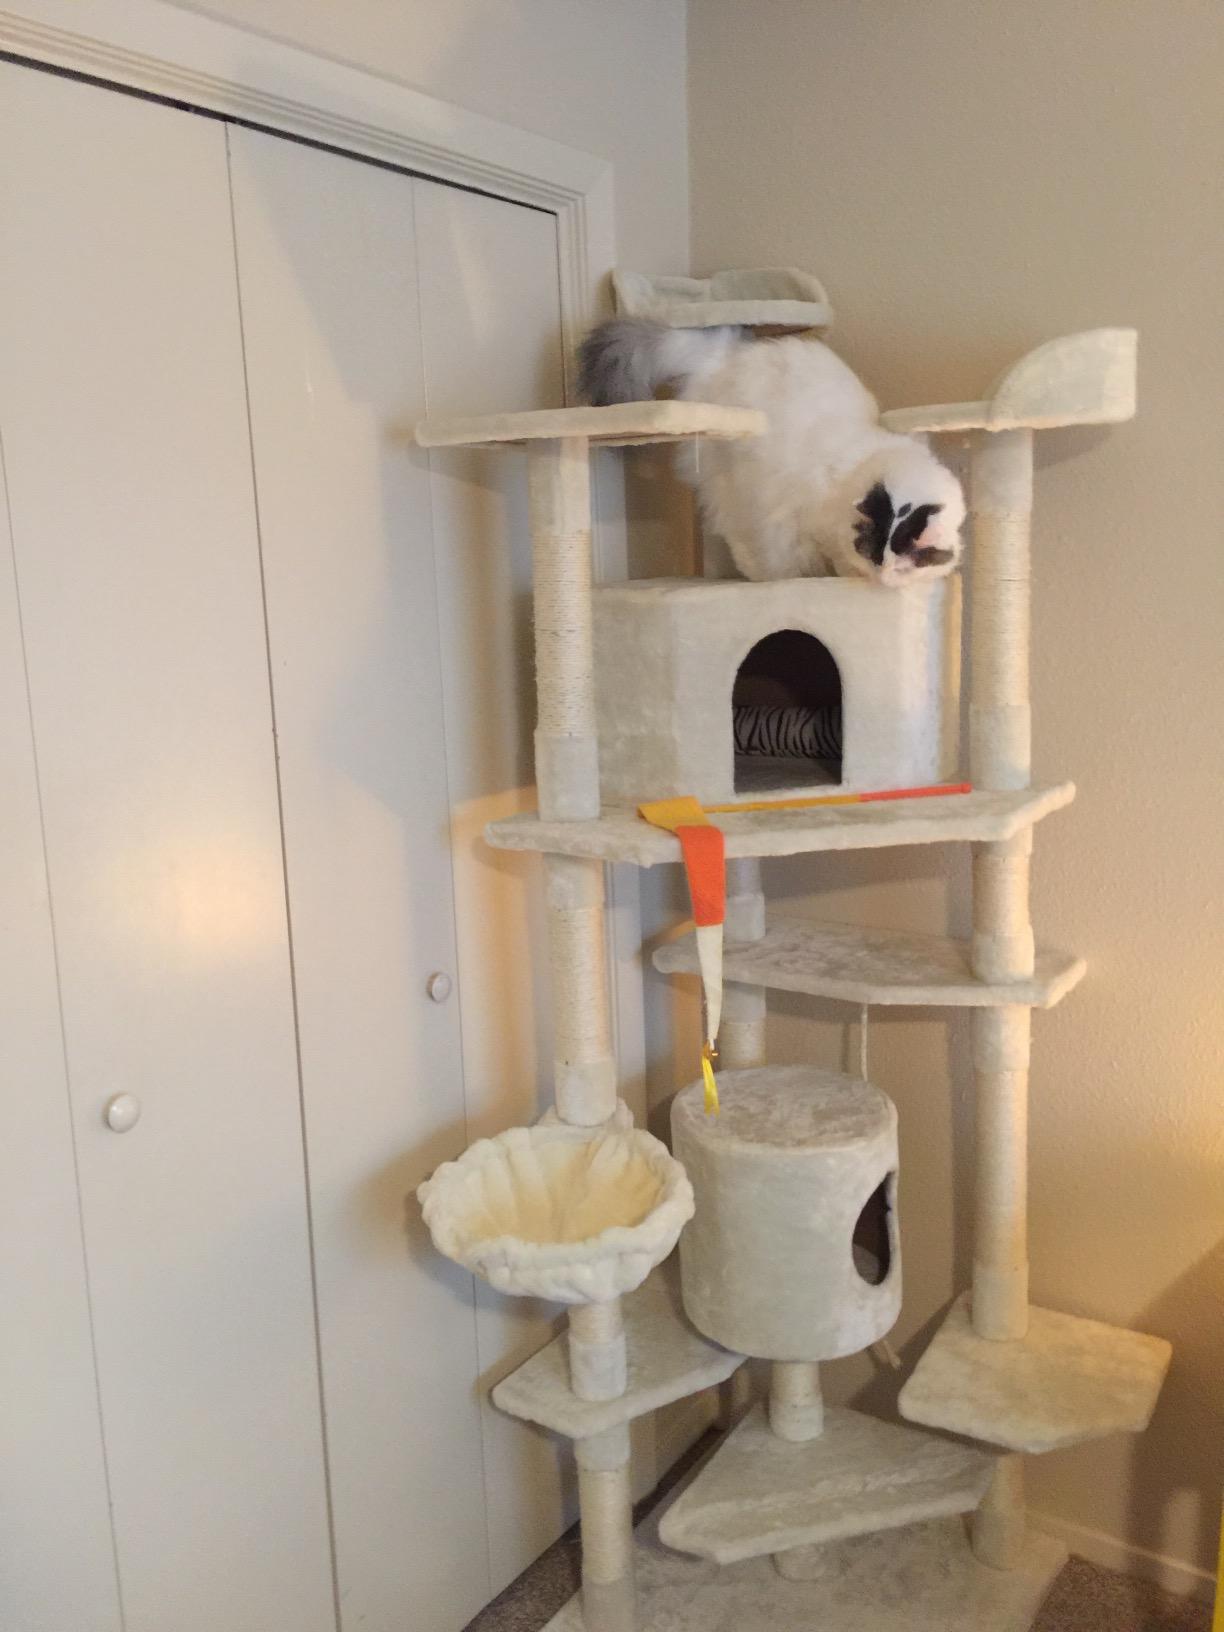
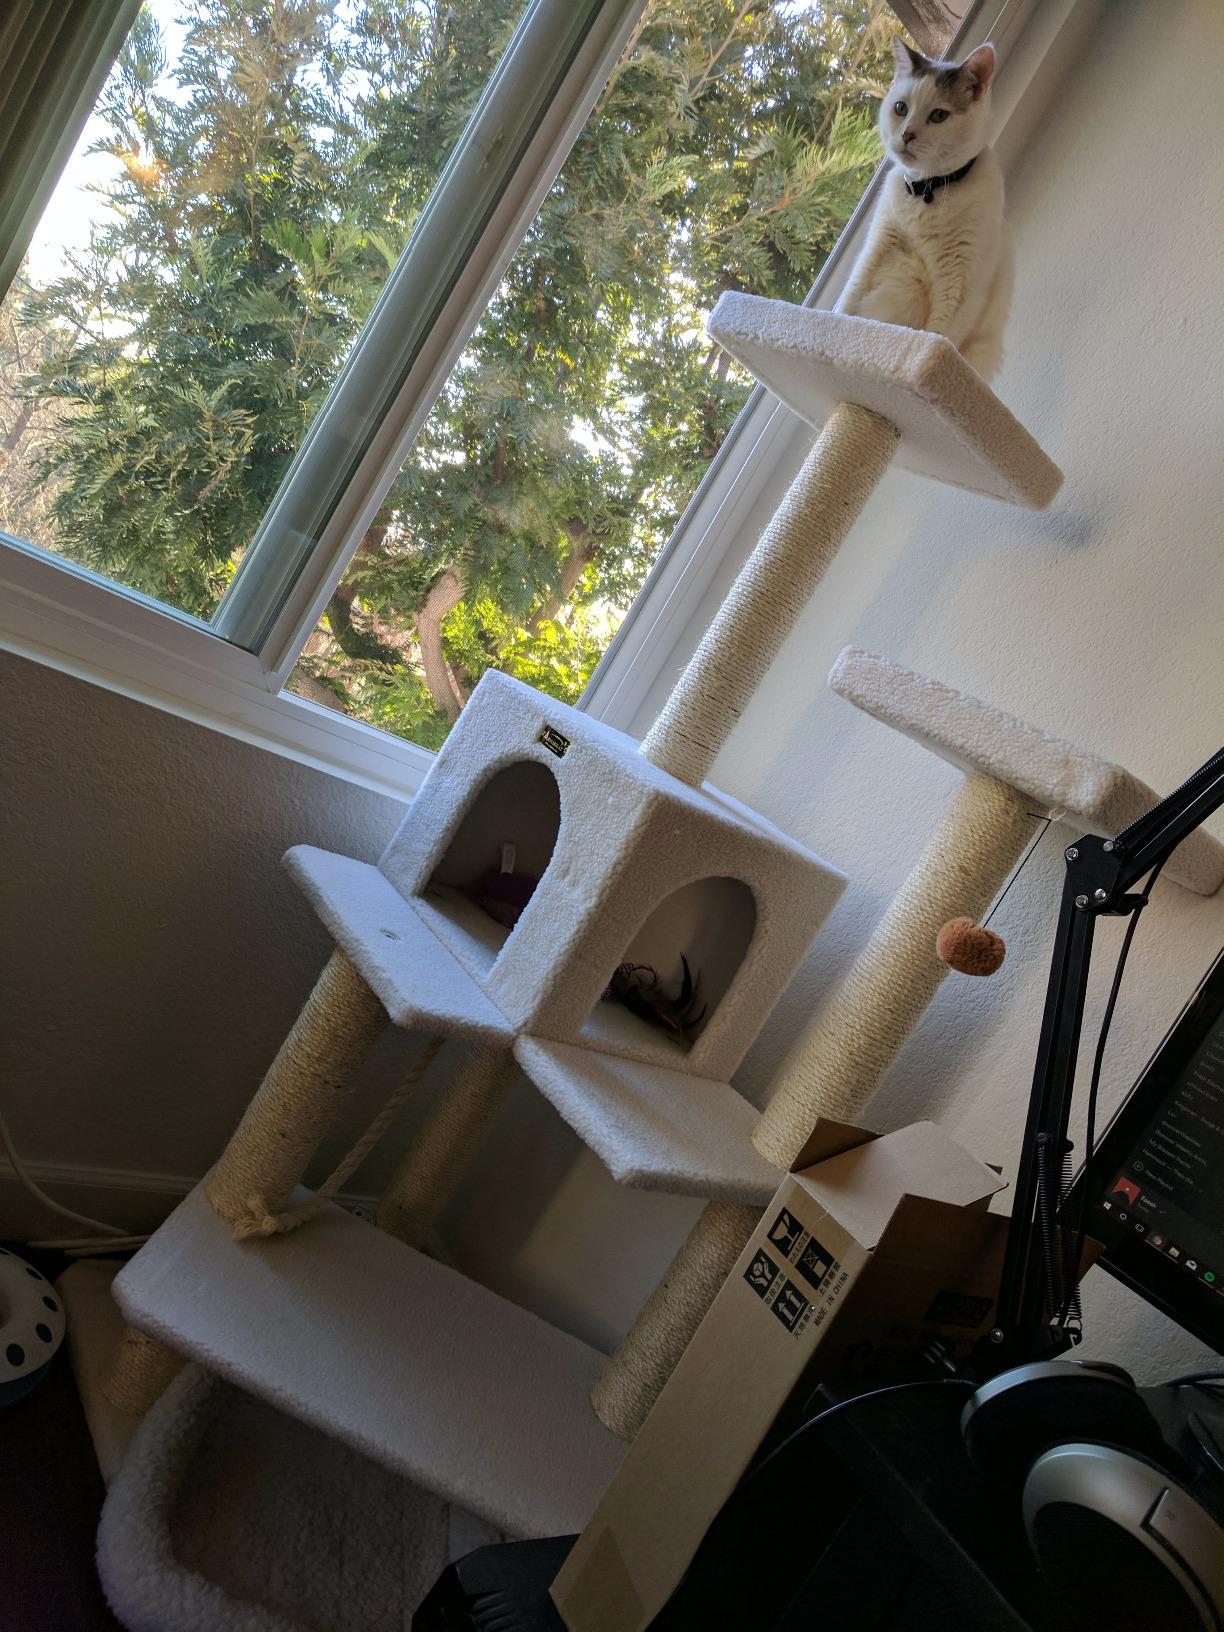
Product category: items_cat tree
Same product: no